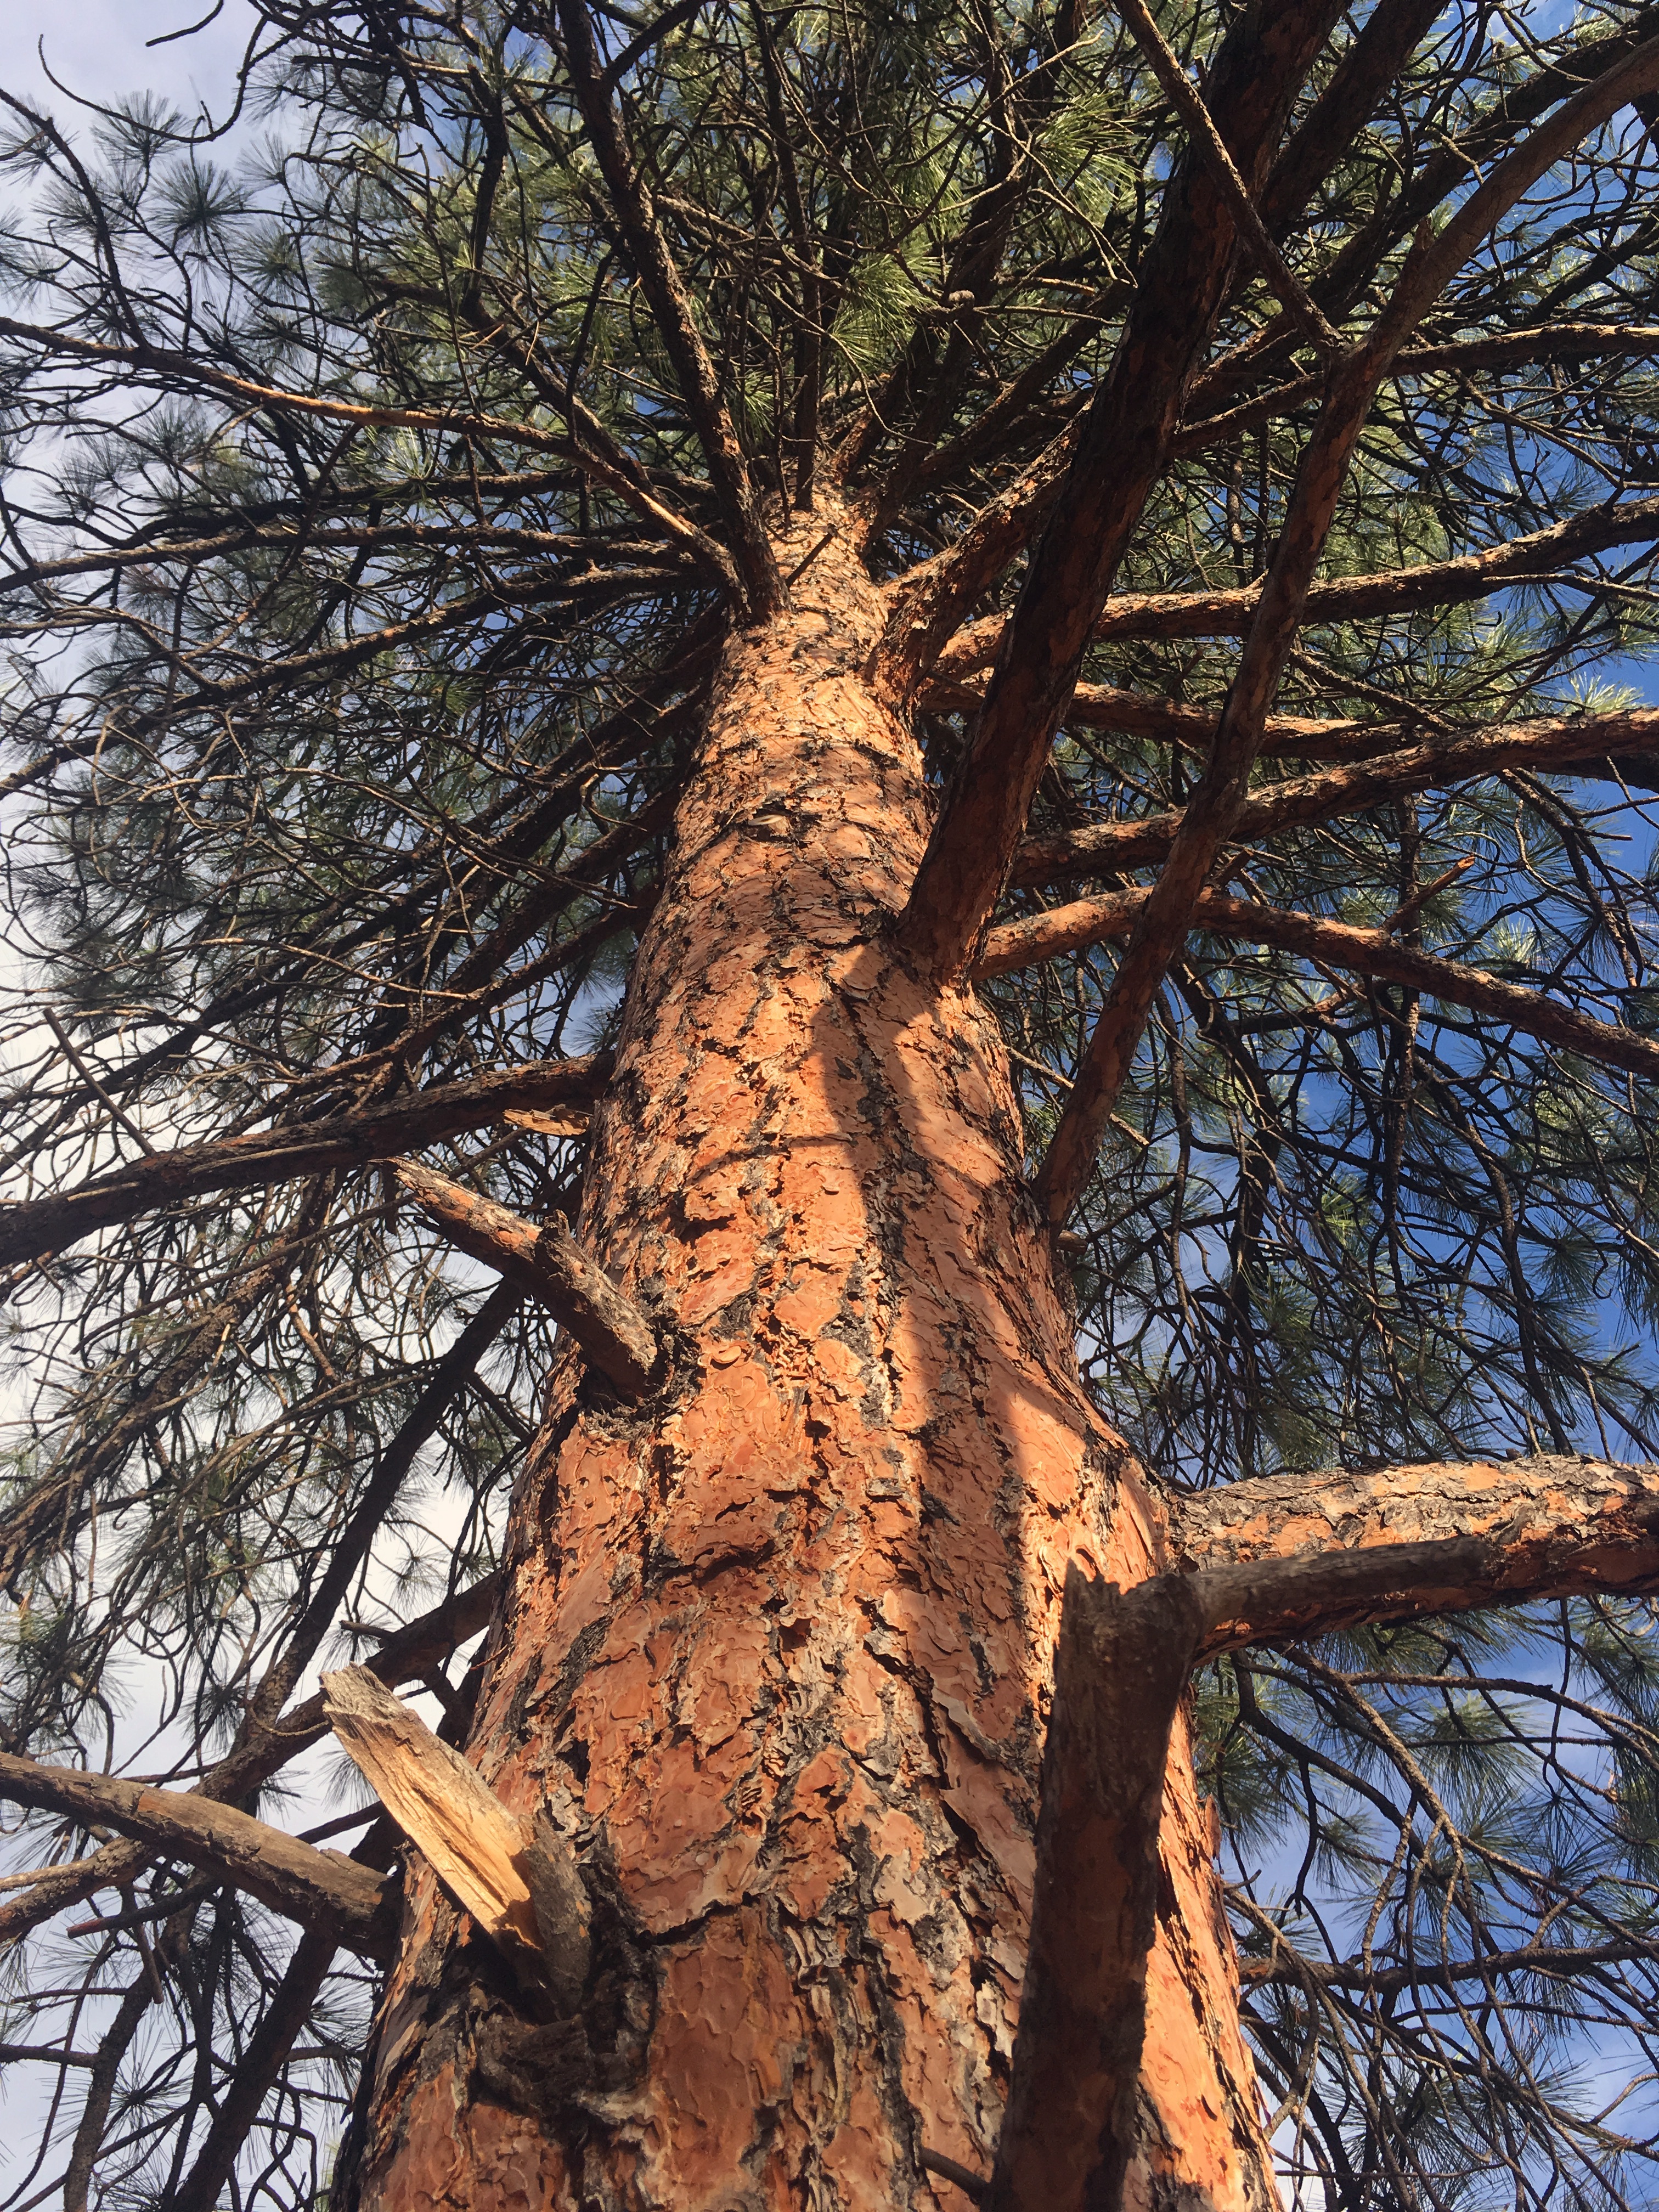
tree, nature, forest, branch, growth, plant, wood, grain, texture, leaf, fall, time, perspective, trunk, old, looking, pine, log, natural, perch, autumn, brown, gray, rough, botany, decay, firewood, lumber, weathered, conifer, fungus, circular, rot, rotting, oak, up, timber, larch, high contrast, flowering plant, decompose, wood grain, wood texture, ponderosa, hickory, plant stem, woody plant, land plant, lodgepole